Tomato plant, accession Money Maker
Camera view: vertical (180 deg); turntable rotation: 270 degrees
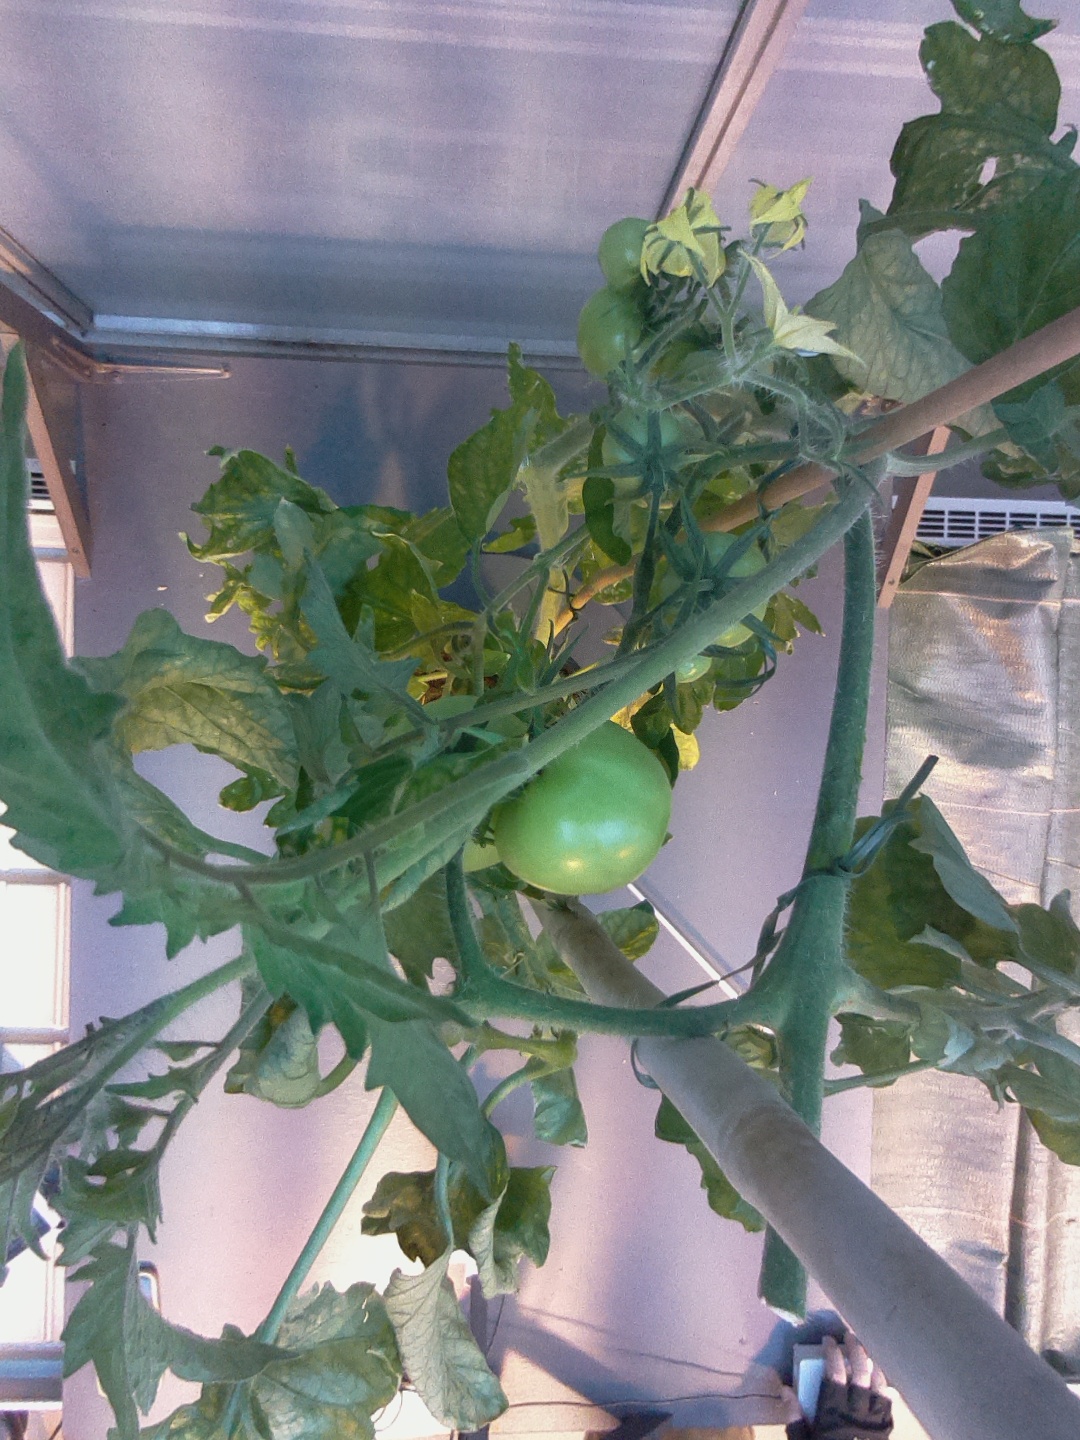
BBCH growth stage 79: 90% -100% of final fruit size